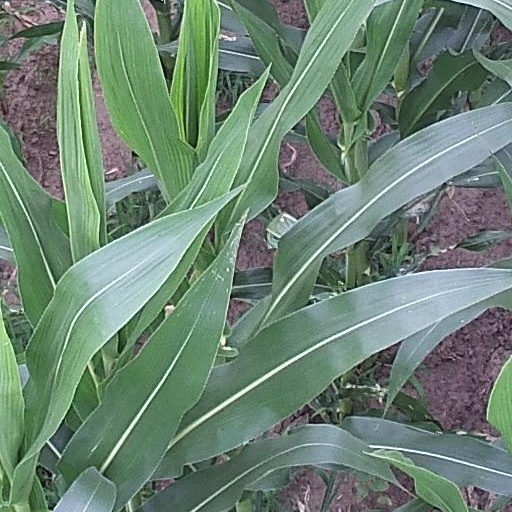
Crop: maize; corn